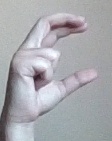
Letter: thal